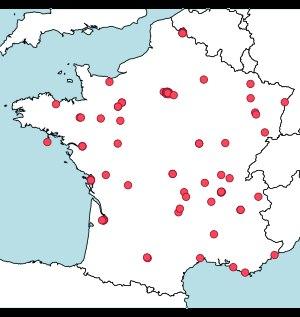
Le coworking, ou cotravail, est une méthode d'organisation du travail qui regroupe un espace de travail partagé, ou des bureaux partagés, et un réseau de travailleurs pratiquant l'échange et l'ouverture ; juridiquement cela se traduit par une location d'espaces partagés de travail.